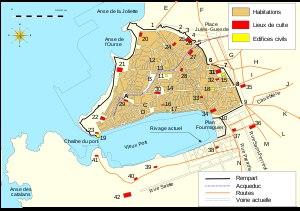
Le sac de Marseille a été perpétré par les troupes du roi Alphonse V d'Aragon entre les 20 et 23 novembre 1423.
Marseille, de l'an mille au Moyen Âge tardif, voit l'émergence politique et économique de sa bourgeoisie marchande après cent ans d'un système vicomtal. Sachant profiter des situations diverses, des Croisades aux faiblesses politiques des princes d'Anjou, elle parvient à connaitre des périodes d'essor, néanmoins nuancées par les troubles politiques et l'incapacité de la ville à véritablement rivaliser avec les Républiques italiennes en Méditerranée.
L'urbanisme de Marseille est le fruit de l'histoire de la ville, de son expansion à partir du XVIIᵉ siècle, des destructions de quartiers au XXᵉ siècle et des opérations de rénovation urbaine telle qu'Euroméditerranée.